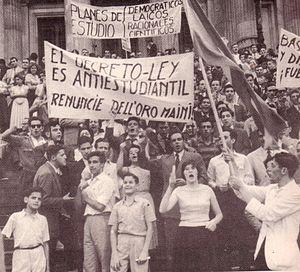
1959 est une année commune commençant un jeudi.